Premiership of John Major

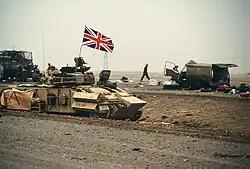
A British Armoured Personnel Carrier in Kuwait during the Gulf War

Major faced 1997 knowing that he would have to call an election at some point before May. He considered conducting an early election in March, but decided against it following a Conservative defeat at a by-election in Wirral in February. On 17 March Major announced that the election would be held on 1 May, hoping that a long campaign would enable him to benefit from the continuing economic recovery and expose 'New Labour' as a shallow marketing gimmick, via the slogan 'New Labour, New Danger'. However, Major refused to conduct a 'dirty campaign', only reluctantly green-lighting the infamous poster showing Blair with 'demon eyes', and vetoing the use of a similar TV advert showing Blair making a Faustian-style pact with a shadowy spin doctor.